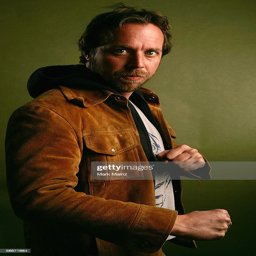
actor from the film poses for a portrait during festival .